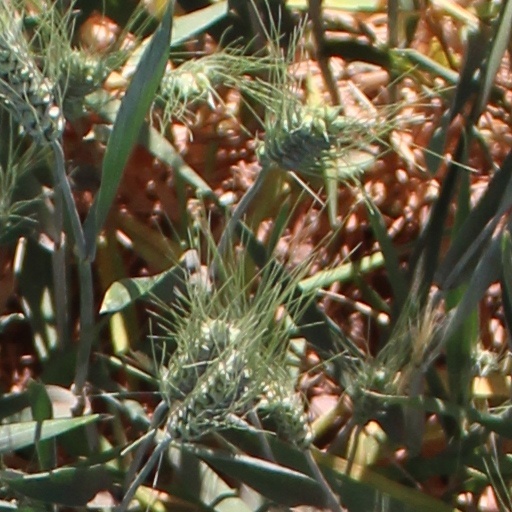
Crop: wheat